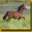
Label: horse